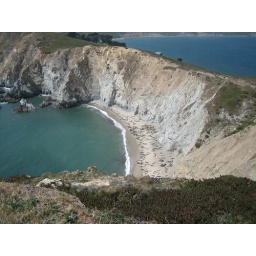
Juvenile elephant seals on a beach near Chimney Rock, Point Reyes